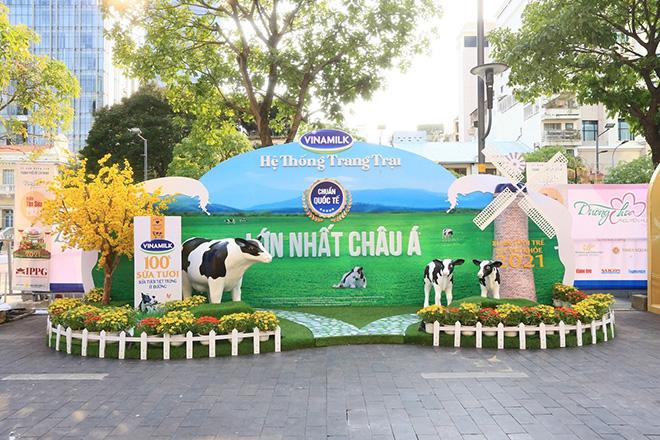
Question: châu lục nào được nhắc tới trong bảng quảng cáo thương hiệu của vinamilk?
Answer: châu á